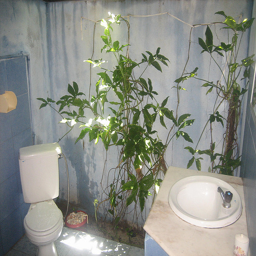
A white toilet sitting next to a bathroom sink.
Two large plants grwoing inside a blue and white bathroom.
A large plant hangs near a toilet and sink.
A large green leafy plant in a dirty bathroom.
Green plants grown in a bathroom with toilet and sink.